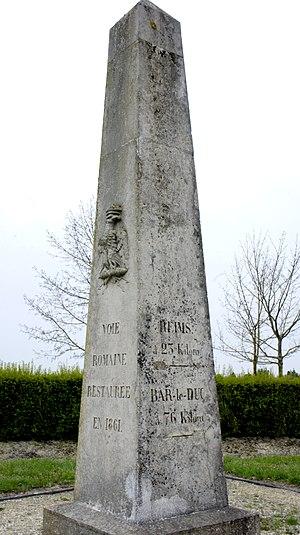
Monument élevé par Napoléon III pour marquer l'ancien tracé de la voie romaine, détruit lors de la Première Guerre mondiale puis relevé. Il se trouve sur le territoire de la commune de Sept-Saulx, au bord de la D35, en limite avec Mourmelon-le-Petit et Baconnes.
Sept-Saulx est une commune française, située dans le département de la Marne en région Grand Est à 21 km de Reims.
La voie romaine qui reliait Durocortorum à Divodurum Mediomatricorum — aujourd’hui Reims à Metz — fait partie du grand itinéraire de Strasbourg à Boulogne-sur-Mer par Metz, Reims et Amiens.